The Phoenix and the Mirror

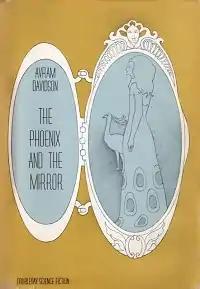
Cover of first edition

The Phoenix and the Mirror; or, The Enigmatic Speculum is a fantasy novel by American writer Avram Davidson, the first volume in his Vergil Magus series. It was first published in hardcover by Doubleday in February 1969, with the first paperback edition issued by Ace Books in the same year. The Ace edition was reprinted in January 1978 and February 1983. The first ebook edition was issued by Prologue Books in August 2012. The first British edition was published in paperback by Mayflower in April 1975. Gollancz issued British trade paperback and ebook editions in October 2013 and December 2013, respectively. The Gollancz edition adds an introduction by Adam Roberts.